APTIS

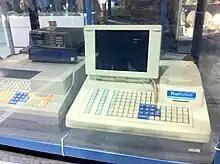
Aptis ProStation next to an Aptis machine at the National Railway Museum, York

APTIS was the Accountancy and Passenger Ticket Issuing System used on the British Rail/National Rail network until 2007. It was originally called "Advanced Passenger Ticket Issuing System" as it was being developed at the time of the Advanced Passenger Train.